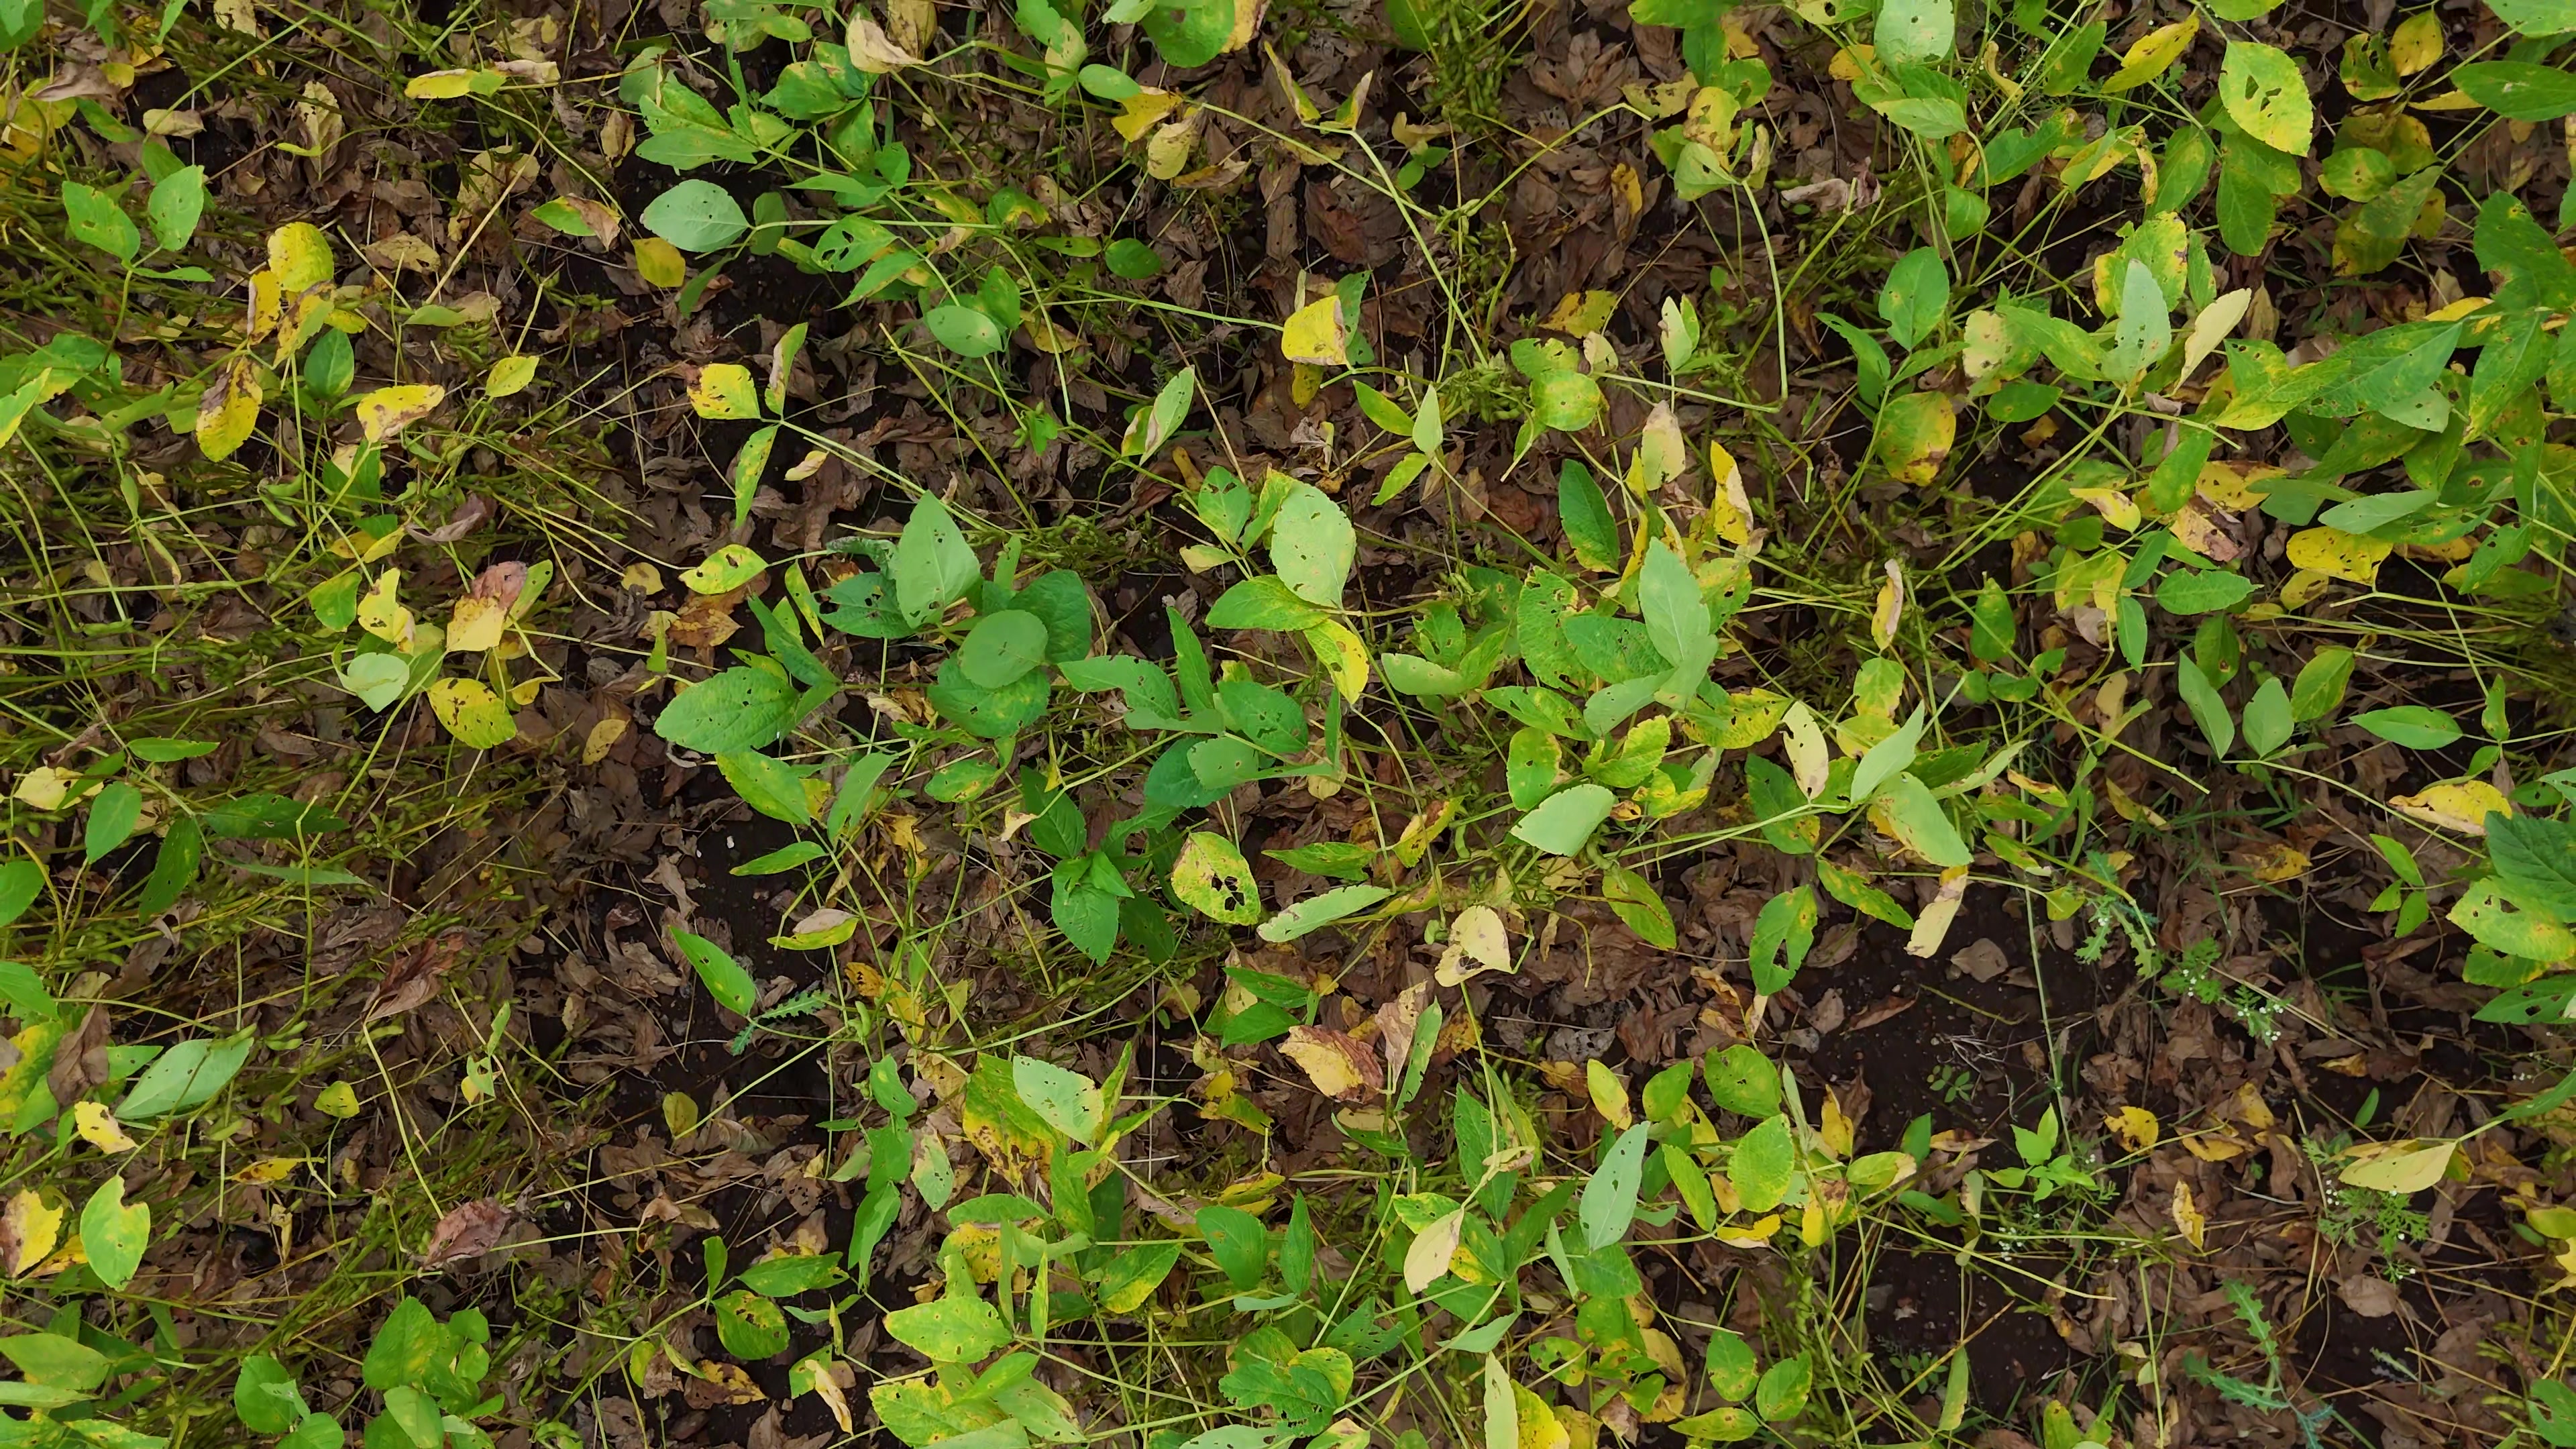
Label: Rust